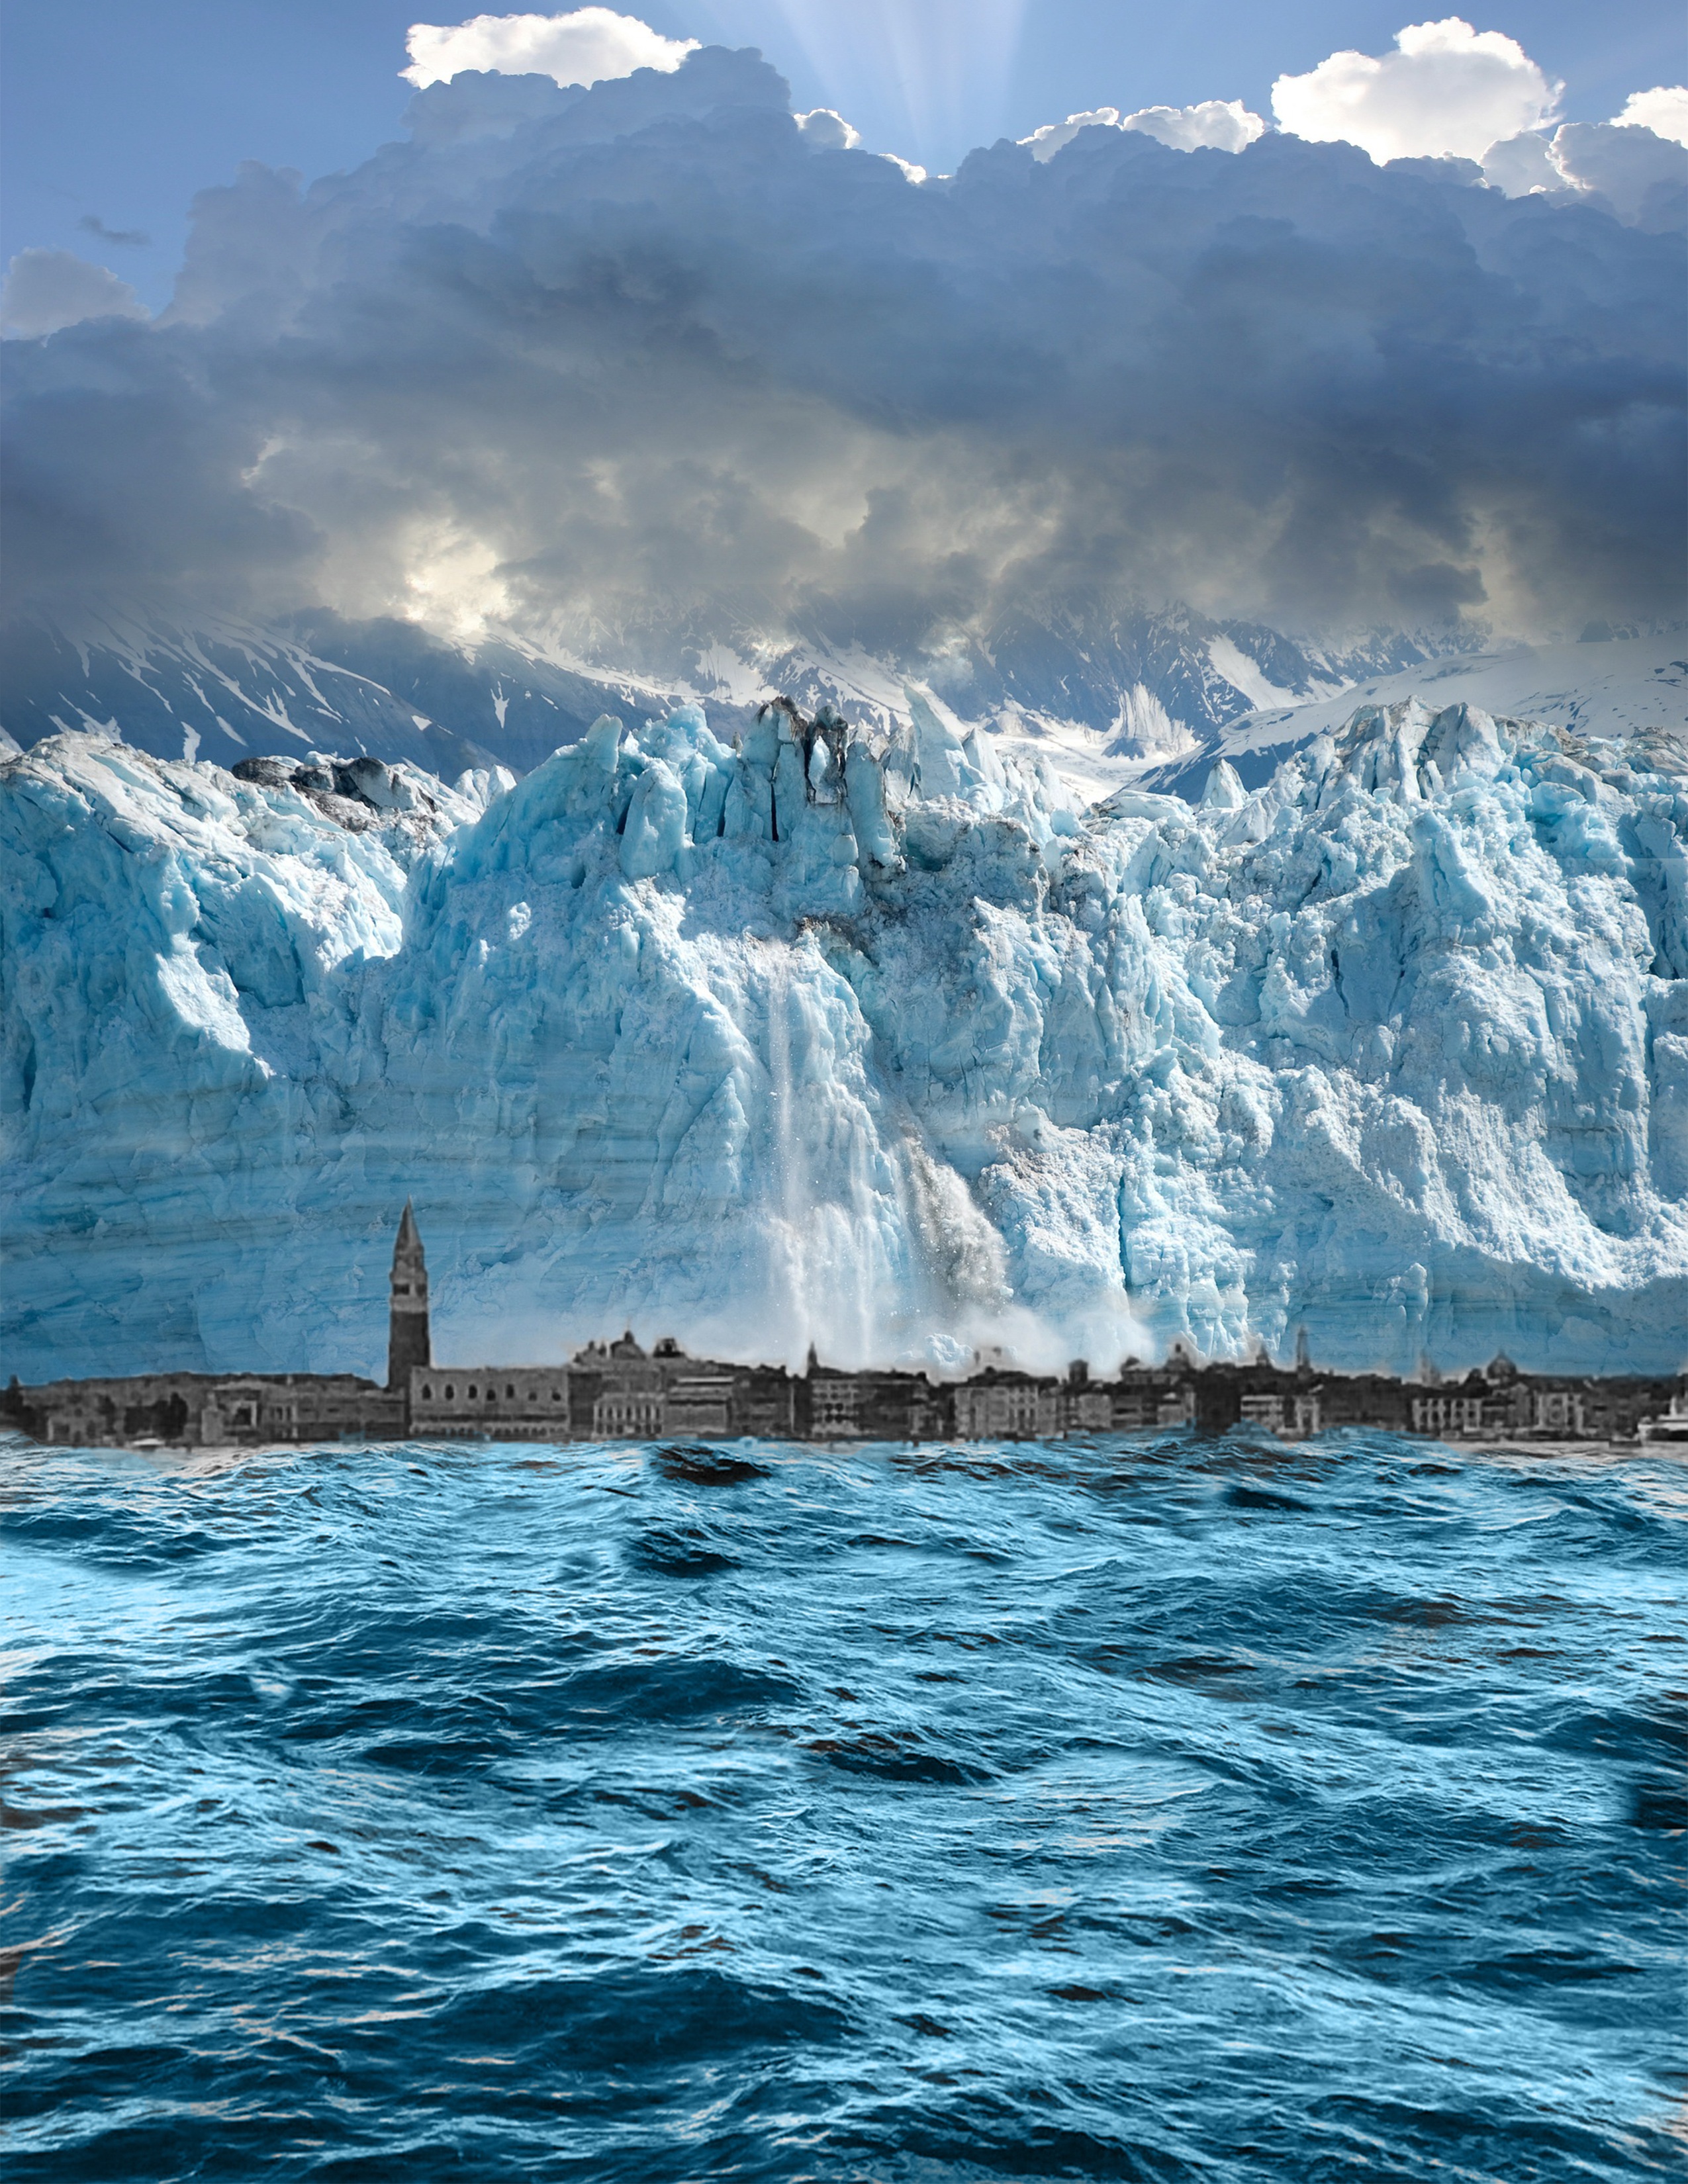
beach, landscape, sea, ocean, mountain, sky, wave, ice, green, glacier, peace, blue, fjord, arctic, iceberg, clouds, background, marine, landform, arctic ocean, geographical feature, glacial landform, wind wave, sea ice